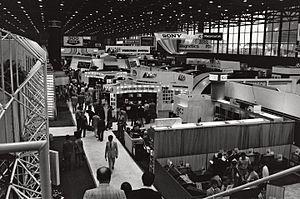
Le Consumer Electronics Show, ou CES, est devenu le plus important salon consacré à l'innovation technologique en électronique grand public. Il se tient annuellement début janvier à Las Vegas au Nevada et il est organisé par la Consumer Technology Association.